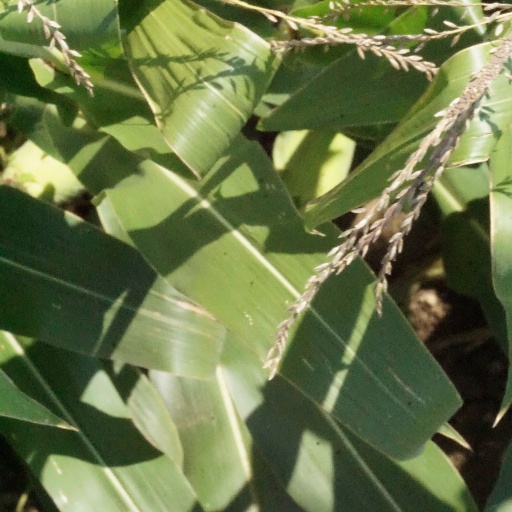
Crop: maize; corn